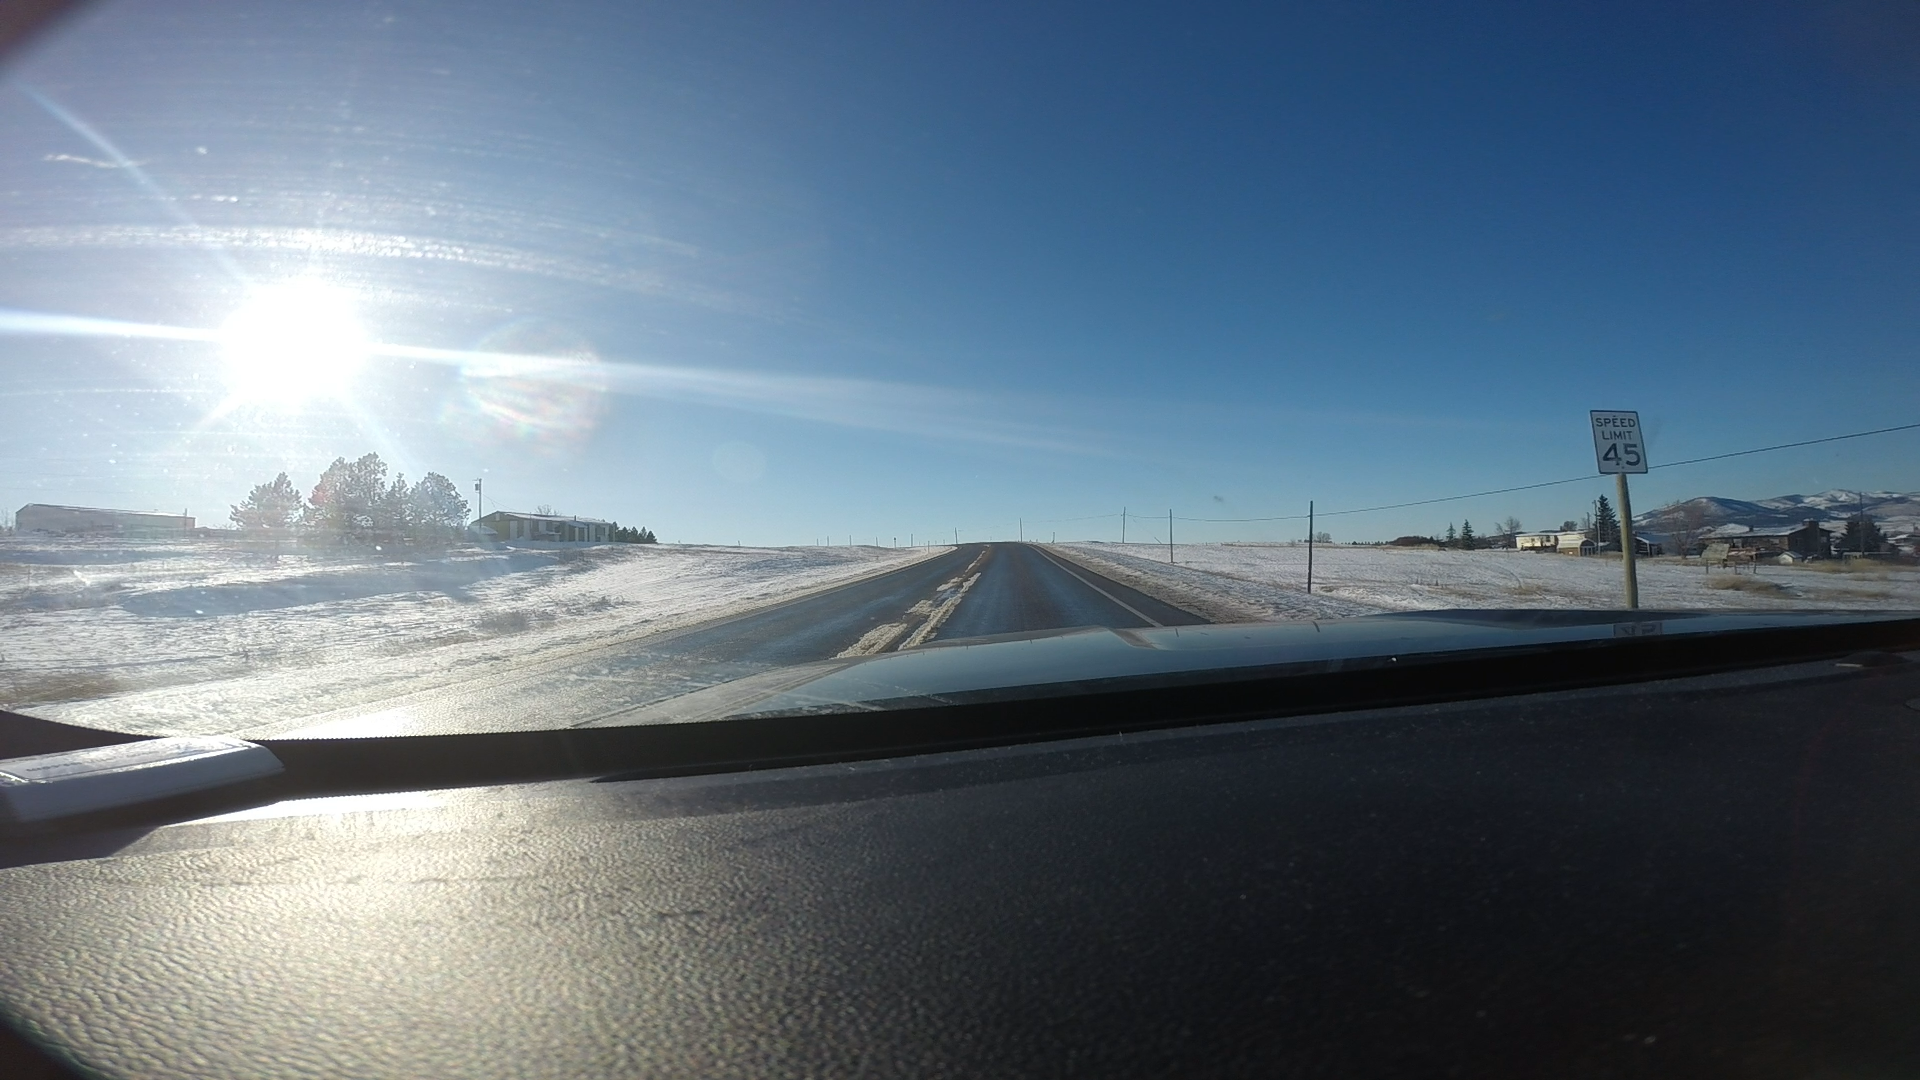
Speed limit sign label: mph45